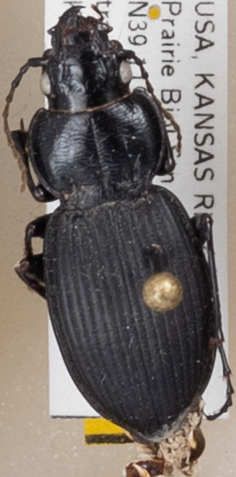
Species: Cyclotrachelus sodalis colossus
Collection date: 2022-07-06
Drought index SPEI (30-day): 1.128
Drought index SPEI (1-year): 0.006
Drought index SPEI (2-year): -0.05